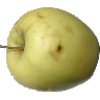
Label: Apple Golden 2